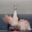
Label: rocket